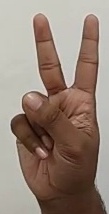
ASL sign: 2